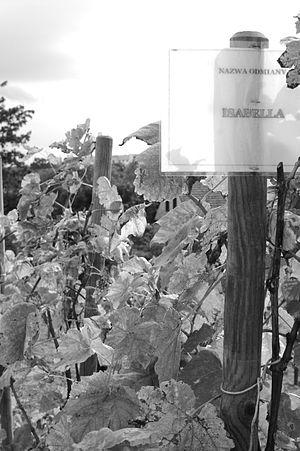
Vignoble expérimental du cépage Isabella à Zielona Góra (Pologne)
La plupart des vignes sont des plantes grimpantes des régions au climat tempéré ou de type méditerranéen.